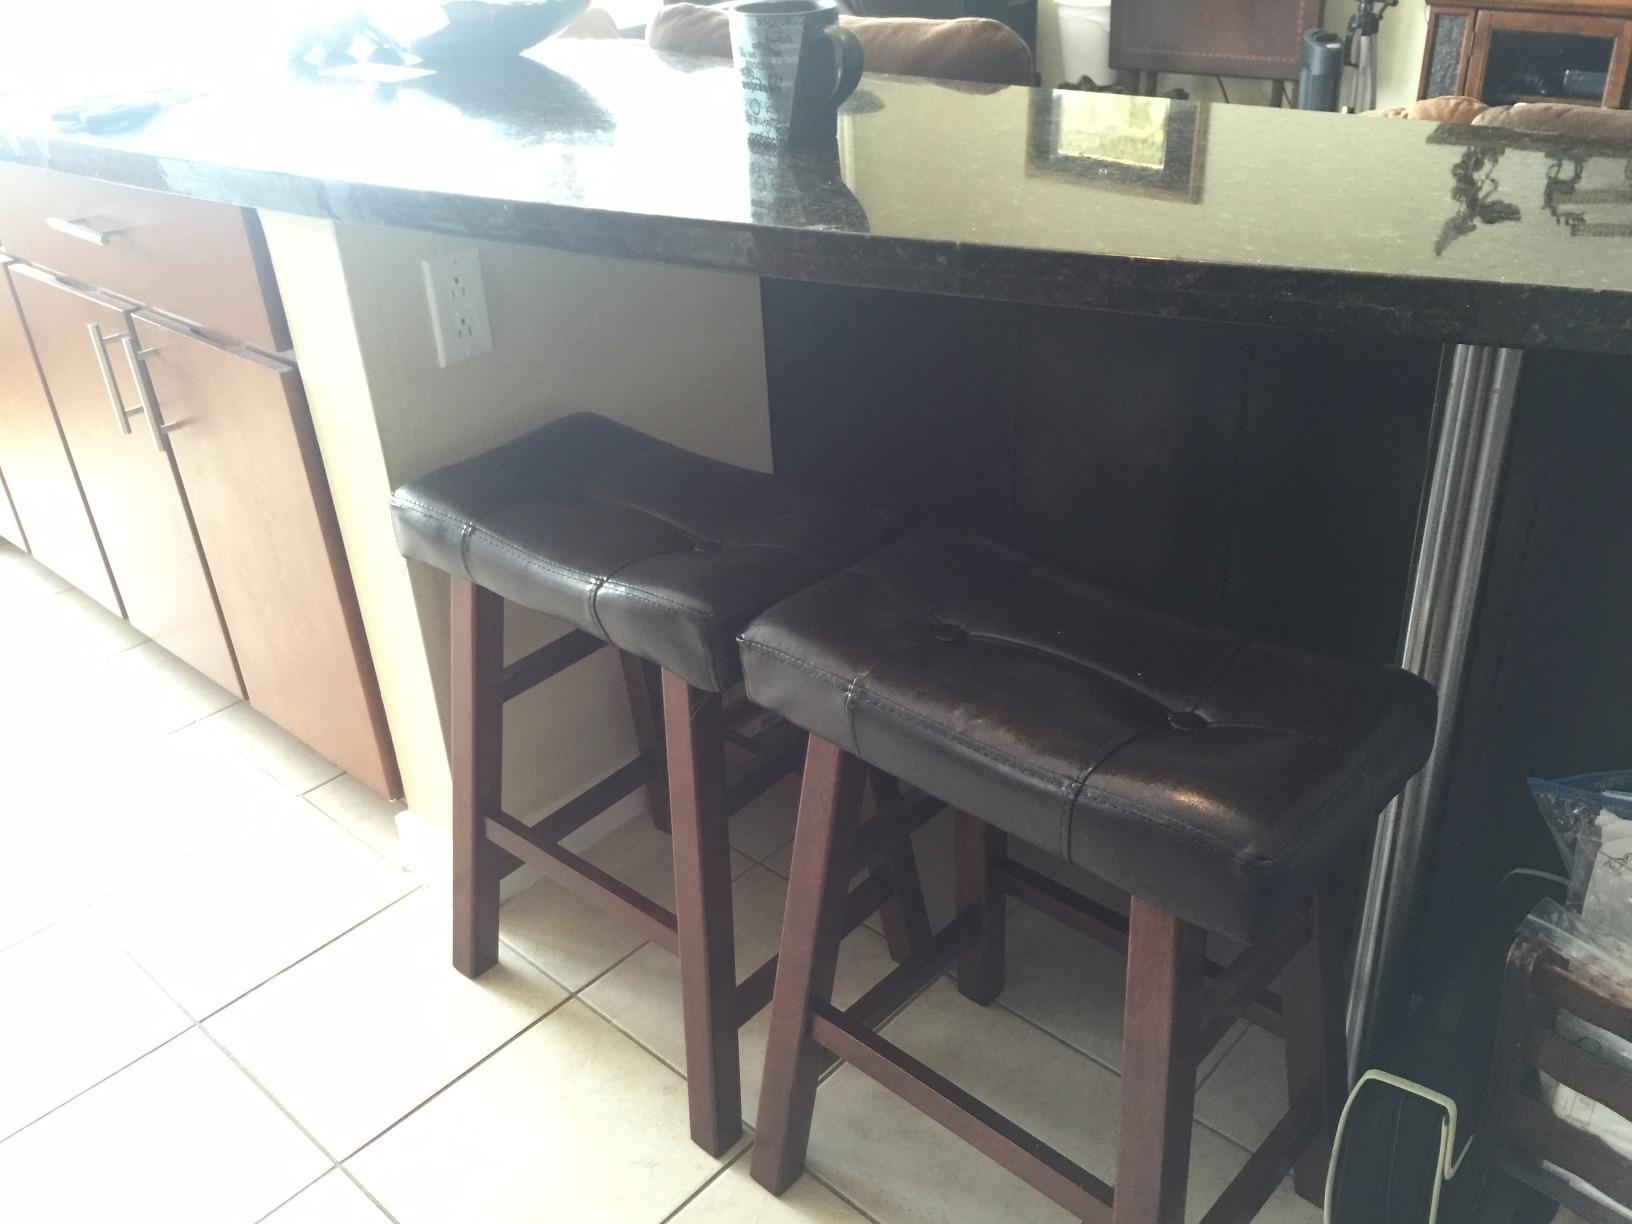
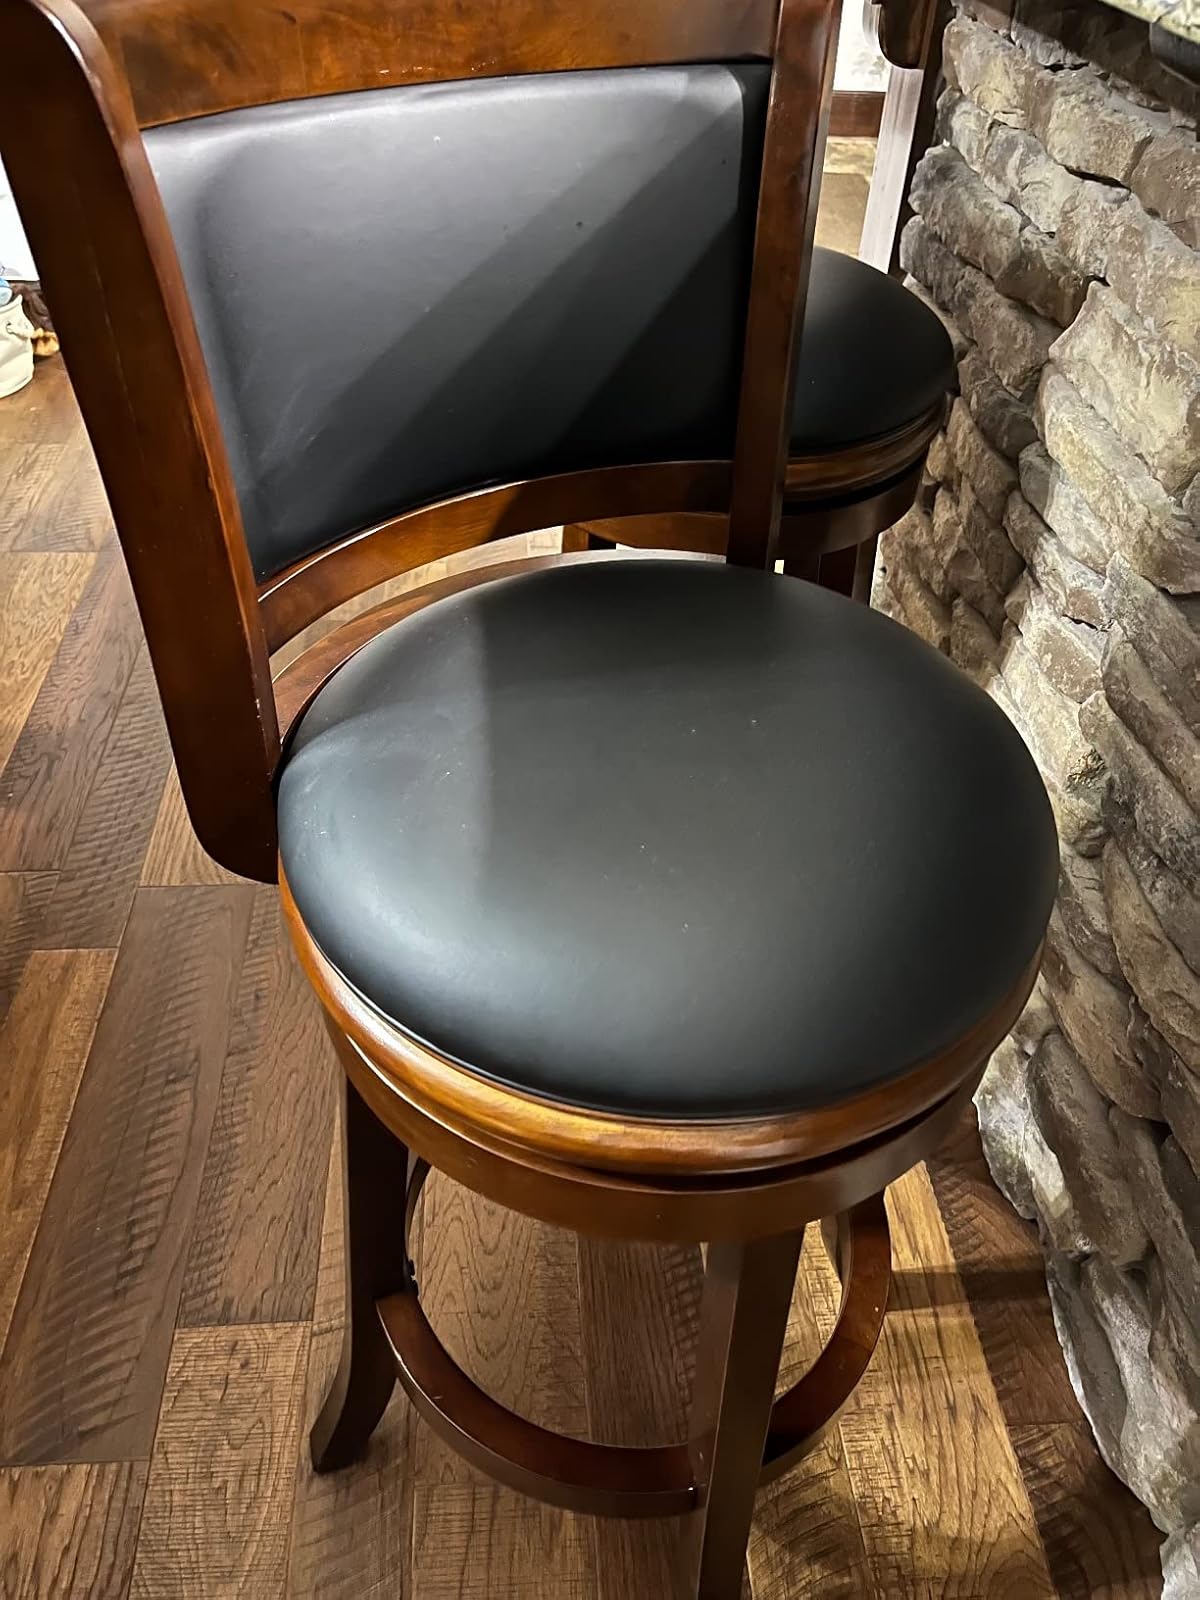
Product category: stool
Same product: no